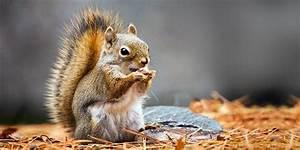
squirrel